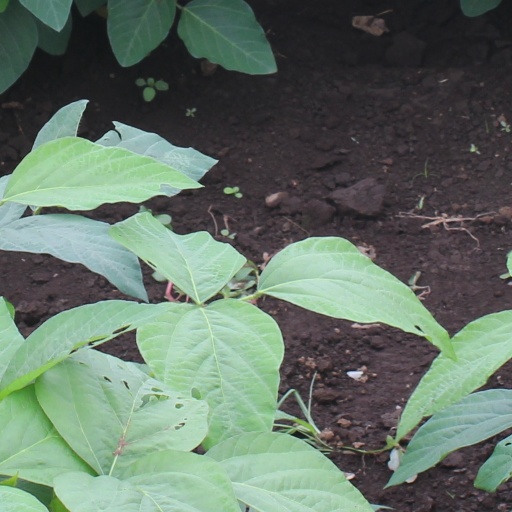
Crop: soybean